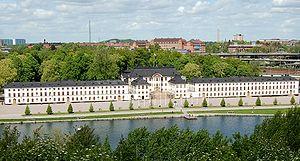
L'histoire architecturale de Stockholm remonte au tout début du XIIIᵉ siècle. D'après certaines sources, il est possible qu'une tour défensive ait été édifiée sur l'île de Stadsholmen aux environs de l'an 1200, voire à la fin du XIIᵉ siècle.